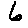
Label: 6